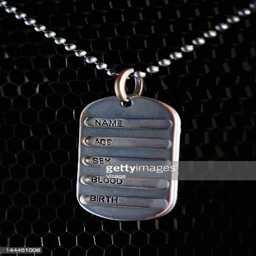
close up of a pendant